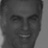
Emotion: happy